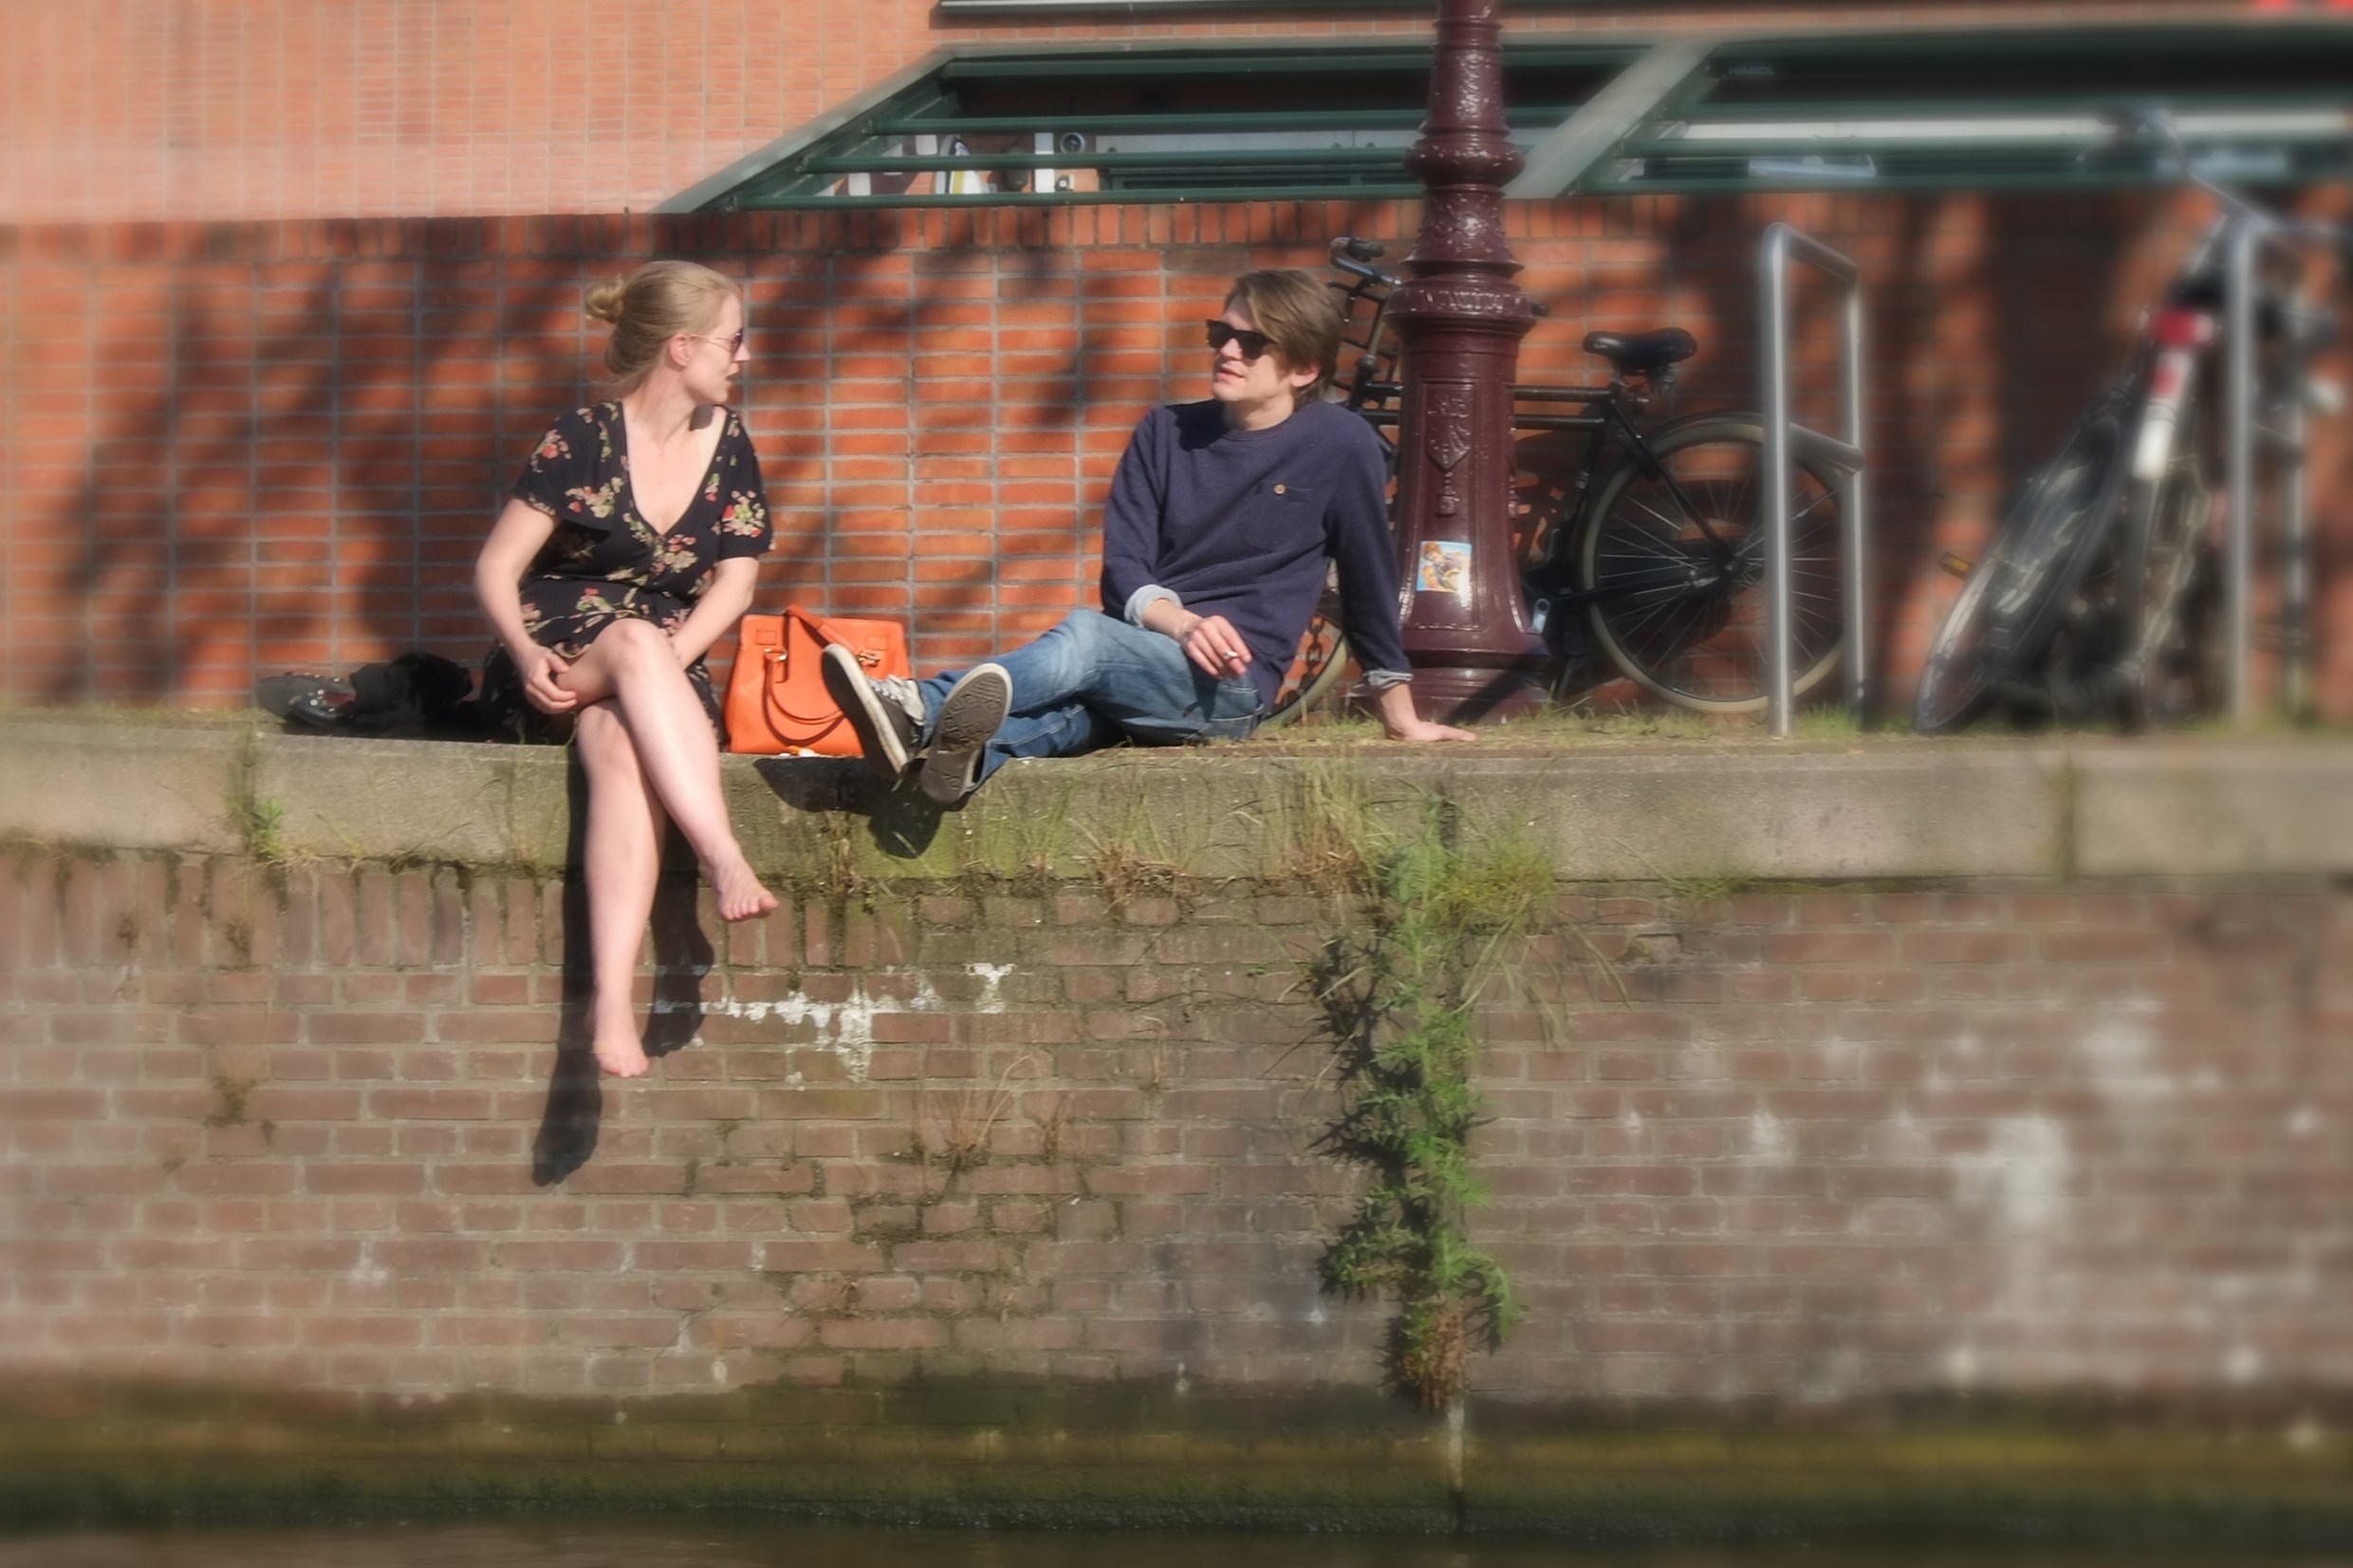
travel, fujifilm, netherlands, sports, fuji, fujix, fujixe1